2014 NCAA Division I women's basketball tournament

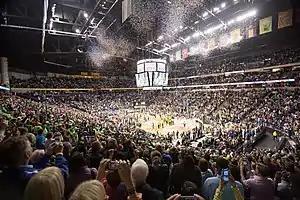
Final Four in Nashville

Undefeated Connecticut faced undefeated Notre Dame in the final game, the first ever to feature two undefeated teams. After a hard-fought first half, the Connecticut Huskies pulled away in the second for a 79–58 victory. National Player of the Year Breanna Stewart scored 21 points for Connecticut. Stefanie Dolson added 17 points and 16 rebounds for the victors. Kayla McBride had 21 points for the Notre Dame Irish. Connecticut won the rebound battle 54–31 and held Notre Dame to a season low in points. After the game, Notre Dame coach Muffet McGraw said "I thought we were playing the Miami Heat for a while [Connecticut is] just that good."